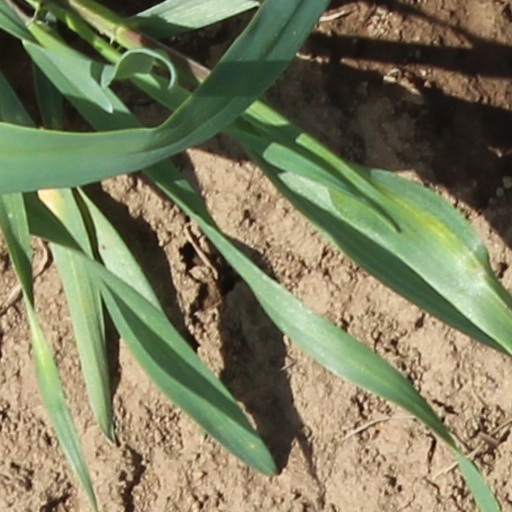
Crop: wheat